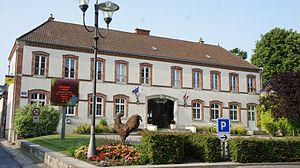
vue de la Mairie .
Bouzy est une commune française, située dans le département de la Marne en région Grand Est.